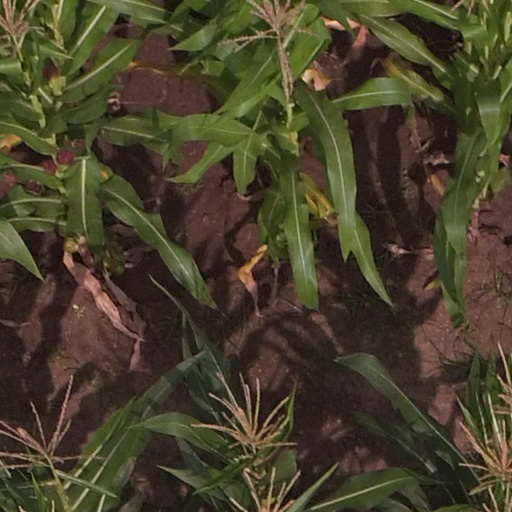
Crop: maize; corn